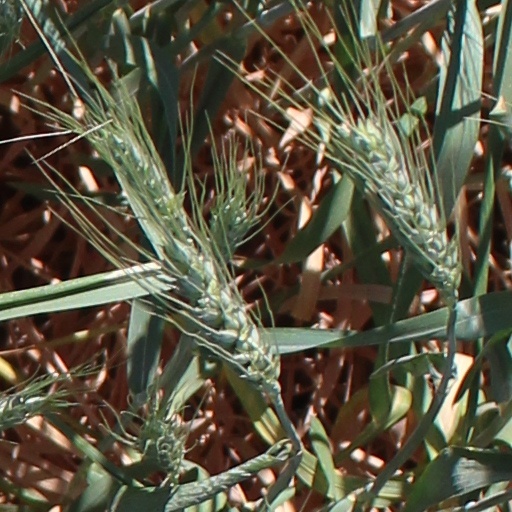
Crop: wheat